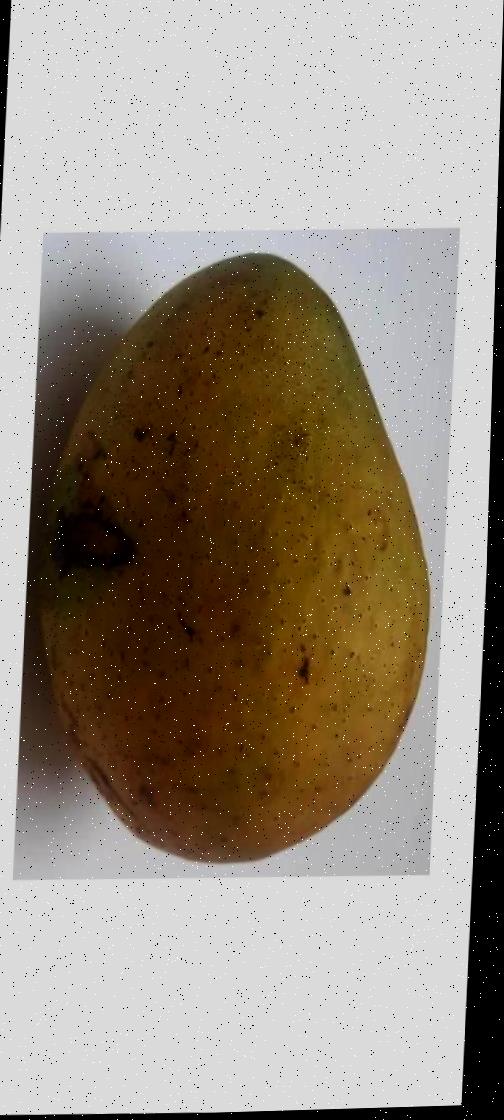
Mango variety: Ashshina Classic